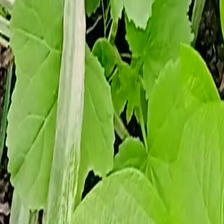
Weed species: Little_Mallow(Malva parviflora)